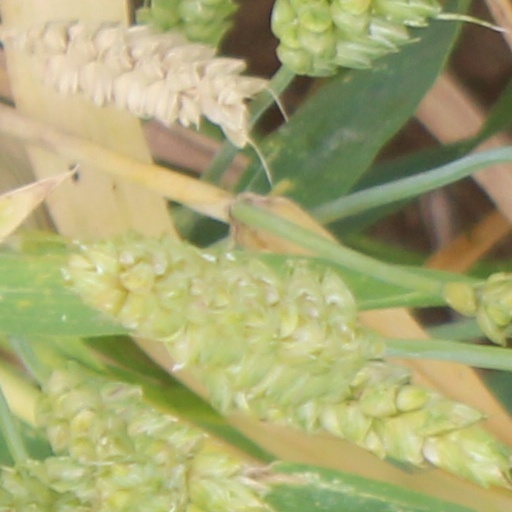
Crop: wheat